Shribhargavaraghaviyam

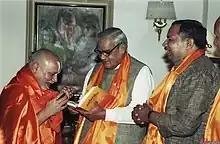

Jagadguru Rambhadracharya composed the epic in 2002 at Chitrakuta during his sixth six-month Payovrata (milk-only diet). The poet chose 21 as the number of cantos due to several reasons. He composed the epic at the beginning of the 21st century, and it was the first Sanskrit epic to be composed in the 21st century. The number 21 is also associated with the narrative of the epic. Reṇukā, the mother of Paraśurāma, beats her chest 21 times after the Haihaya kings murder her husband Jamadagni. Subsequently, Paraśurāma annihilates the Kṣatriyas 21 times from the earth. One more reason cited by the poet is that the previous Sanskrit epics which are included in the "Laghutrayī" and "Bṛhattrayī" – Meghadūtam, Kumārasambhavam, Kirātārjunīyam, Raghuvaṃśam, Śiśupālavadham and Naiṣadhīyacaritam – were composed in 2, 8, 18, 19, 20 and 22 cantos respectively; and the number 21 was missing from this sequence. The poet says that he composed the work as he intended to sing of both the Rāmas – Paraśurāma and Rāma, with the former being the Avatāra, the follower and the Brāhmaṇa and the latter being the Avatārin (source of the Avatār), the leader and the Kṣatriya. Although there is no formal division in the epic, the poet indicates that the epic consists of a first part of nine cantos describing the nine qualities of Paraśurāma, and a second part of 12 cantos in which the brave and noble ("Dhīrodātta") protagonist of the epic Rāma is presented with Sītā being the lead female character.